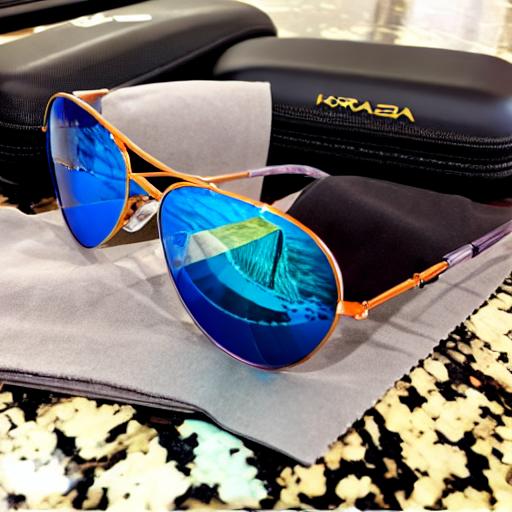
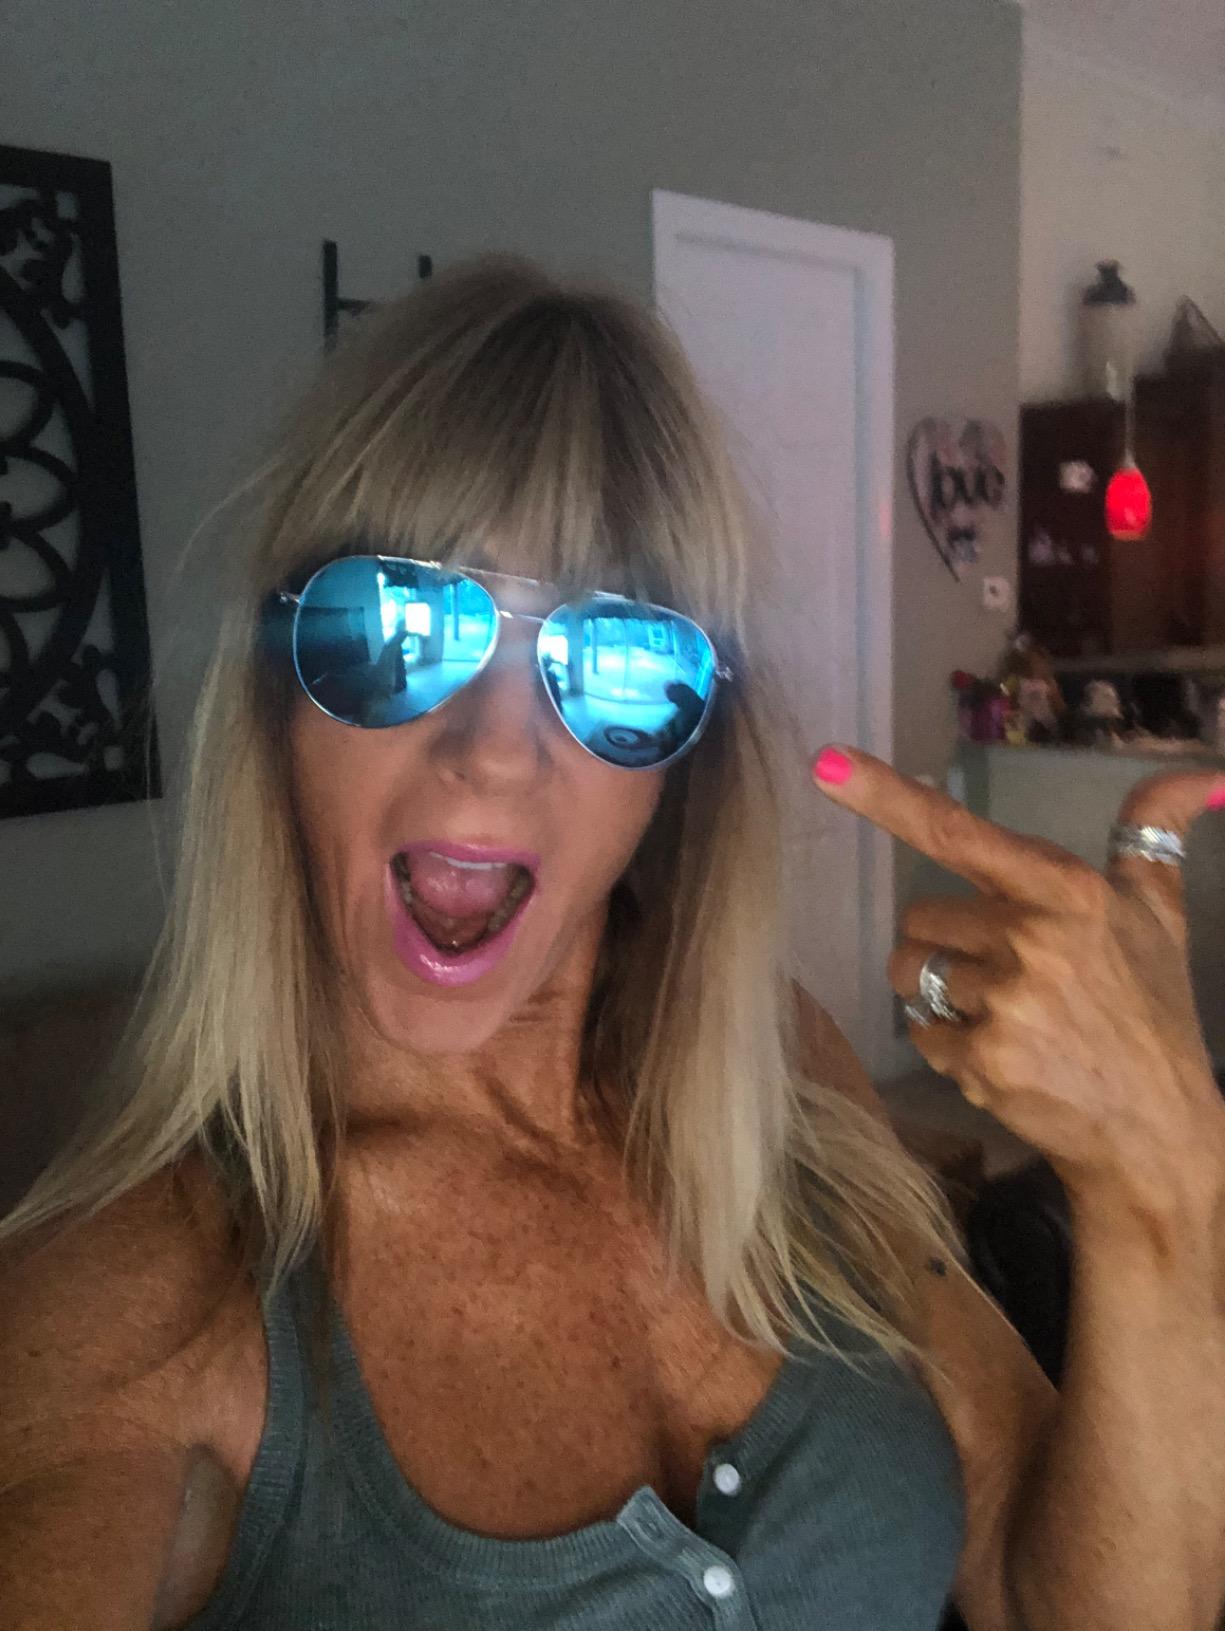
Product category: accessories_sunglasses
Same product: no